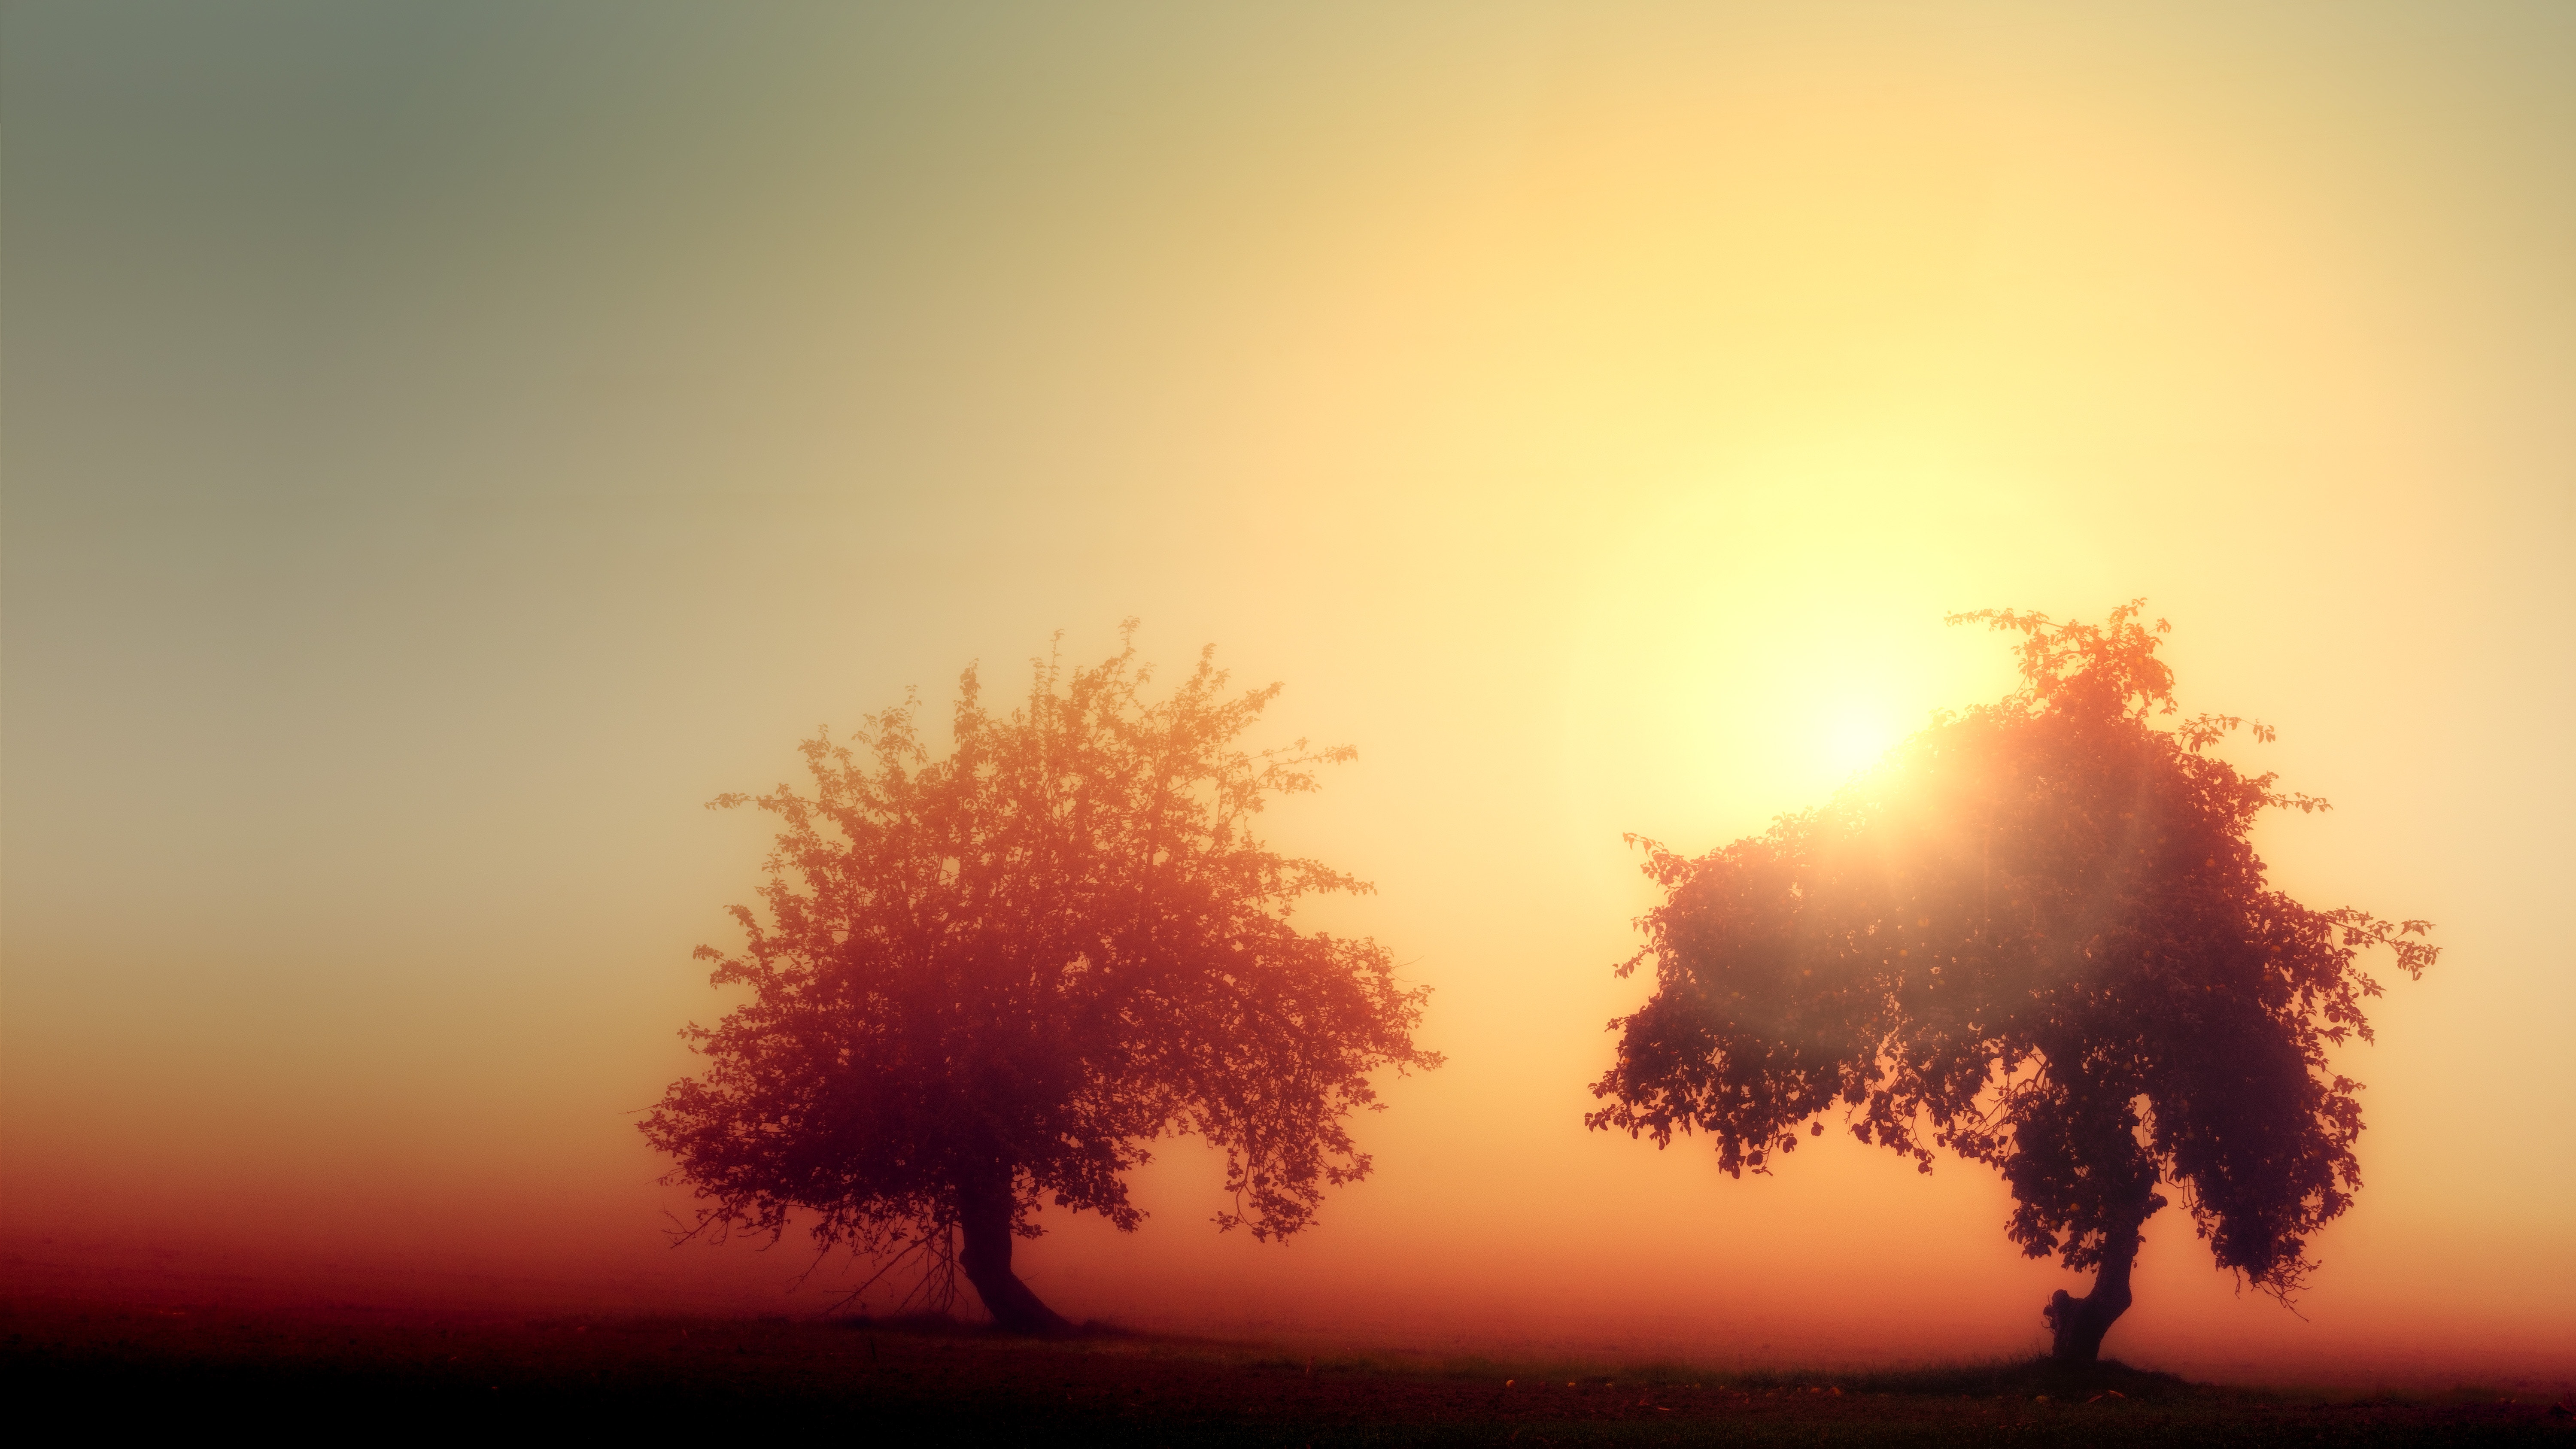
sky, nature, atmospheric phenomenon, tree, natural landscape, horizon, morning, sunrise, red sky at morning, atmosphere, orange, evening, sunlight, cloud, afterglow, calm, dusk, landscape, dawn, woody plant, sunset, branch, fog, mist, plant, sun, photography, savanna, backlighting